Climate change in Israel

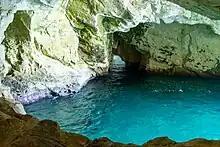
Rosh Hanikra

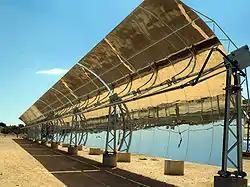
Solar troughs in the Negev desert of Israel

Rising temperatures due to climate change are profoundly impacting habitats especially those located in coastal regions. Coastal regions are also experiencing an increase of invasive species entering the Mediterranean through the Suez Canal. Dozens of species that are from more tropical environments are able to migrate to Israel's waters with the rising ocean temperatures. As a result of these changes in the ecosystems, Israel is working to protect its 118-mile coastline and ensure protection of biodiversity as well as keeping existing habitats safe from human interference. The Rosh Hanikra Marine Reserve has documented the survival of key species as a result of just a few years of protection through conservation. Since 2019, Israel has increased its coastline protection from 0.3% to 4% protected areas. Another 4.5% will be protected in the coming years. These levels of protection are not in line with the 2020 target of 10% protected coastline. In terms of land, 24% of Israel is considered nature reserves. The establishment of protected areas is becoming increasingly difficult with the influx of the population.